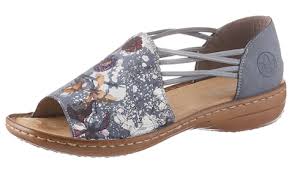
Waste category: shoes